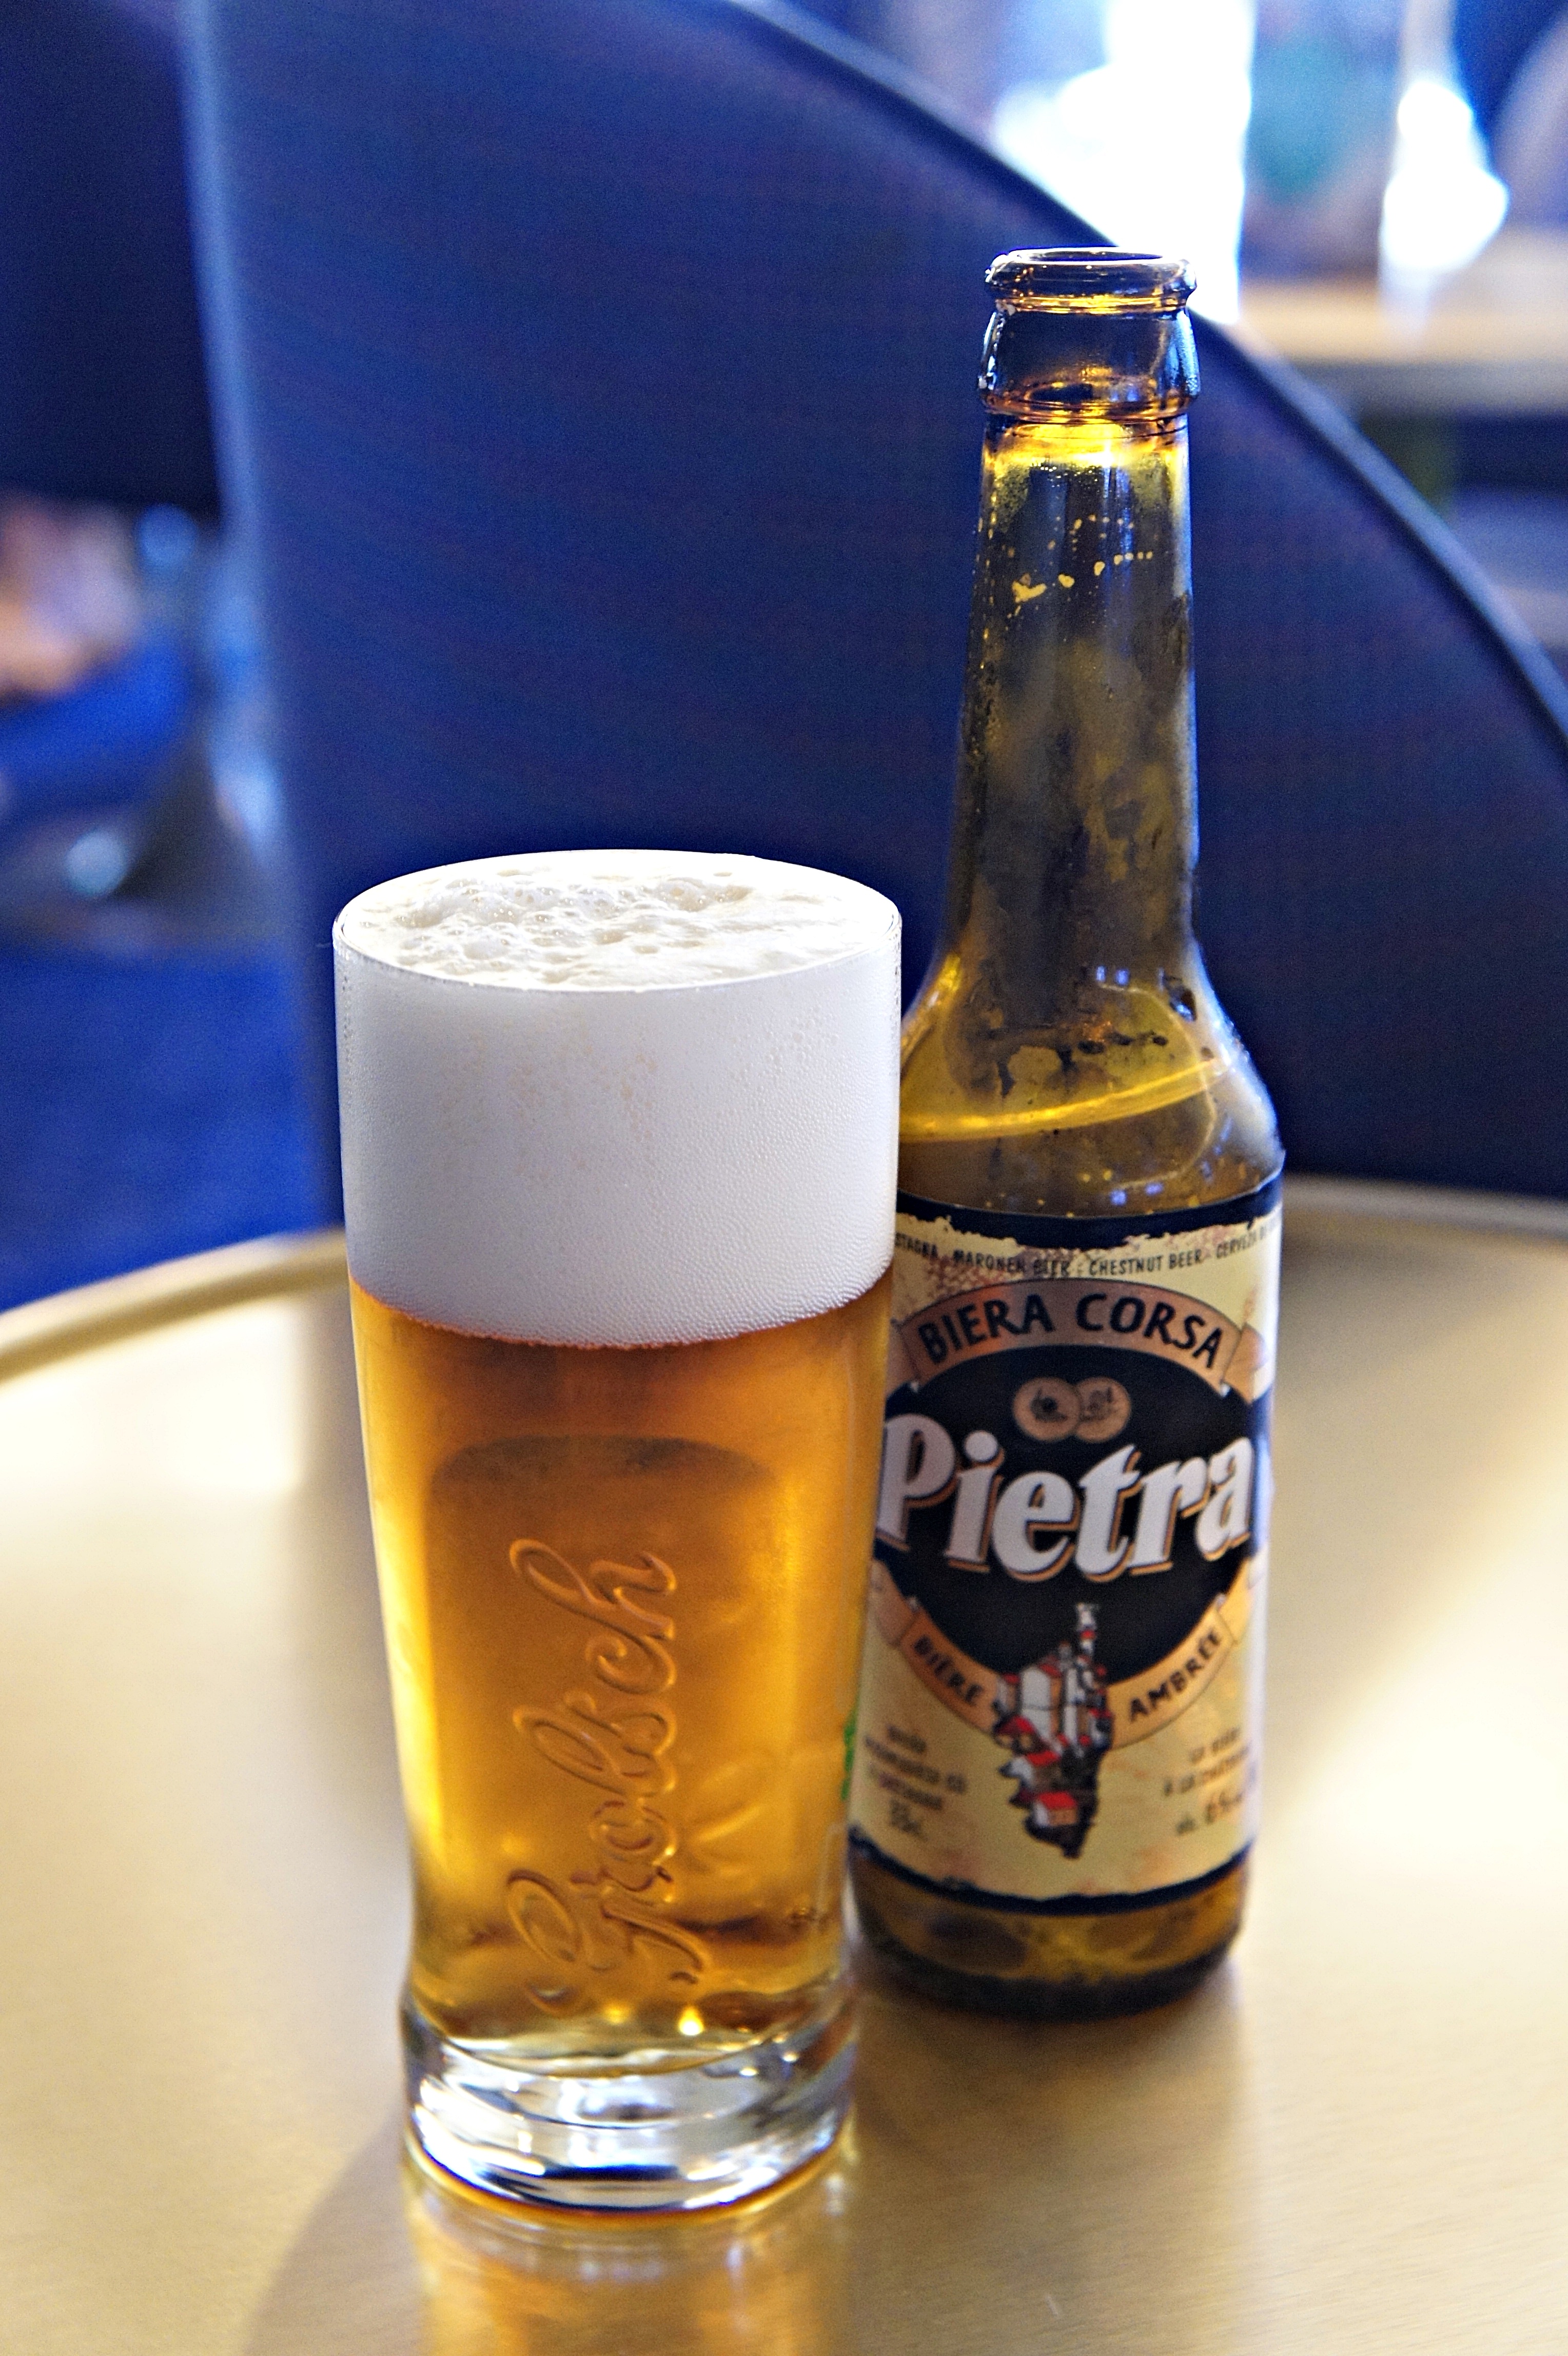
glass, drink, bottle, beer, alcohol, lager, whisky, liqueur, ale, alcoholic beverage, distilled beverage, pint us, beer cocktail